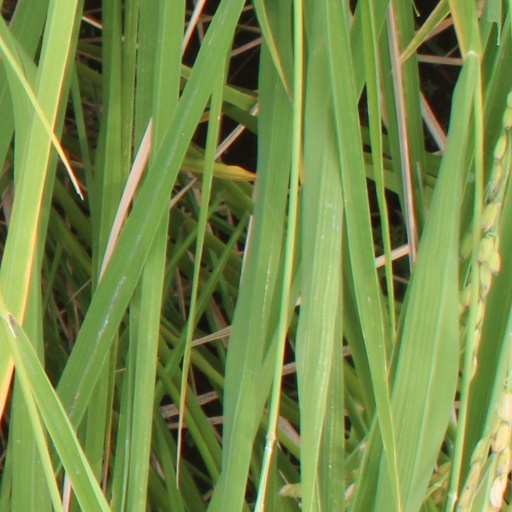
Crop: rice